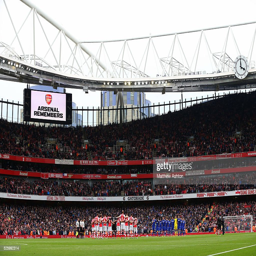
the teams line up for a minutes silence to commemorate the anniversary of the fire